The War Is Over (1945 film)

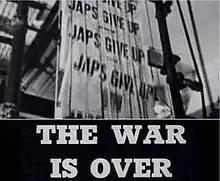
Title frame

The War Is Over is a 1945 five-minute Canadian short newsreel produced by the National Film Board of Canada (NFB). "The War Is Over" documents the end of the Second World War. The French version of the film is titled "La guerre est finie".